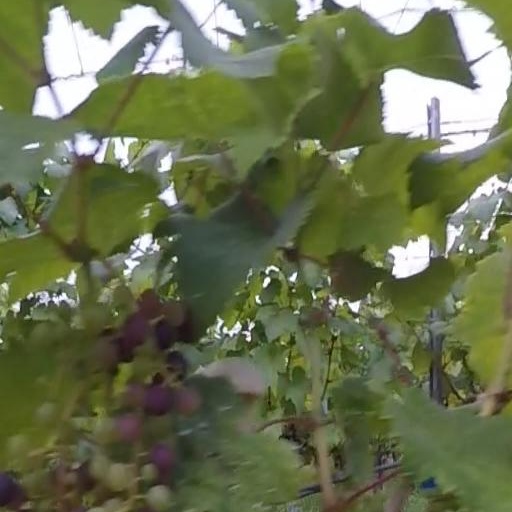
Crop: grape